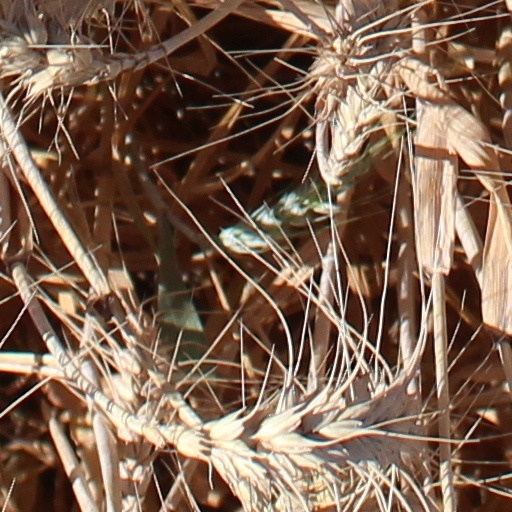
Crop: wheat